Furir Bari Iftari

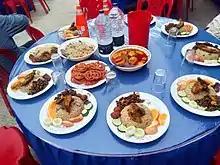
Furir Barir iftari Celebration in Sylhet

Furir Bari Iftari is the Bengali tradition among Bengali Muslims in the Sylhet region of giving Iftar (the fast-breaking evening meal) to the household of one's daughter's in-laws during the month of Ramadan. The term comes from the Sylheti word Furi (daughter).